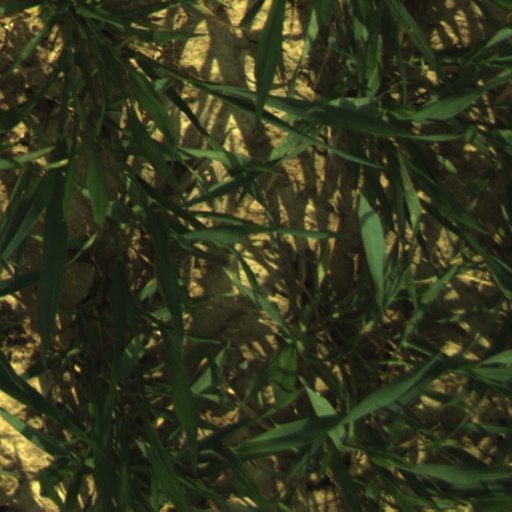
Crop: wheat